Iyasu II

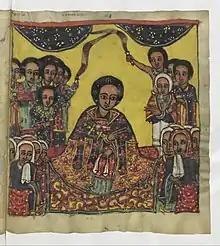
Iyasu with his court

During Iyasu II's reign, a Czech Franciscan named Remedius Prutky visited his kingdom, and engaged Iyasu in talks about religion and European politics. Although he and his two companions were popular because of their medical skills, after a year Prutky and his Catholic companion were asked to leave because of complaints from the local clergy.